The Ballad of the Valiant Knight Ivanhoe

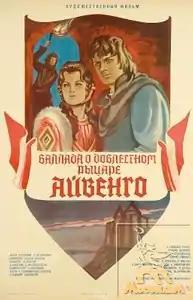
Russian poster

Ballad of the Valiant Knight Ivanhoe is a 1983 Soviet adventure film, based on the 1819 novel "Ivanhoe" by Walter Scott. It reached the 9th place in Soviet box office distribution of 1983 with 28.4 million viewers.